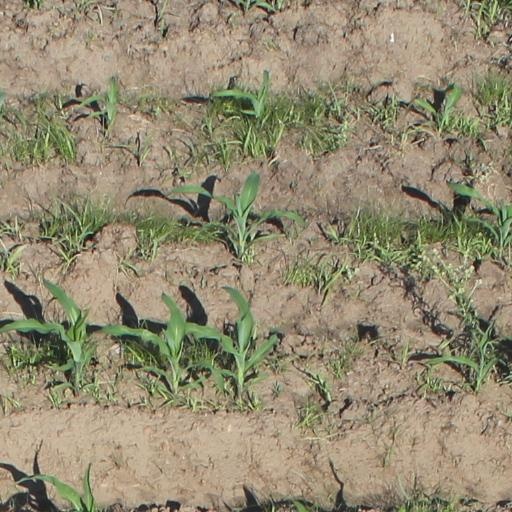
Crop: maize; corn